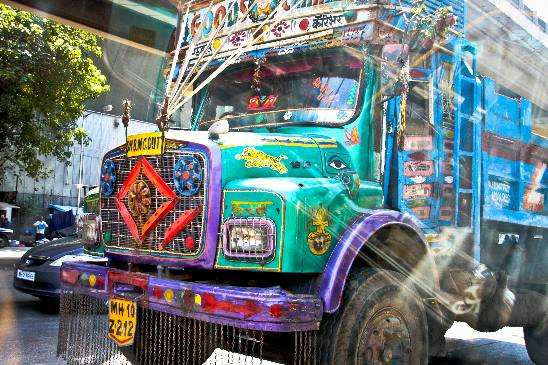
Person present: No